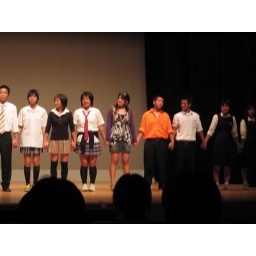
The boy and girl in the middle played an arguing couple.